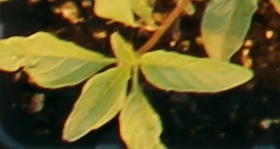
Label: Waterhemp